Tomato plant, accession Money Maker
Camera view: bottom (45 deg); turntable rotation: 330 degrees
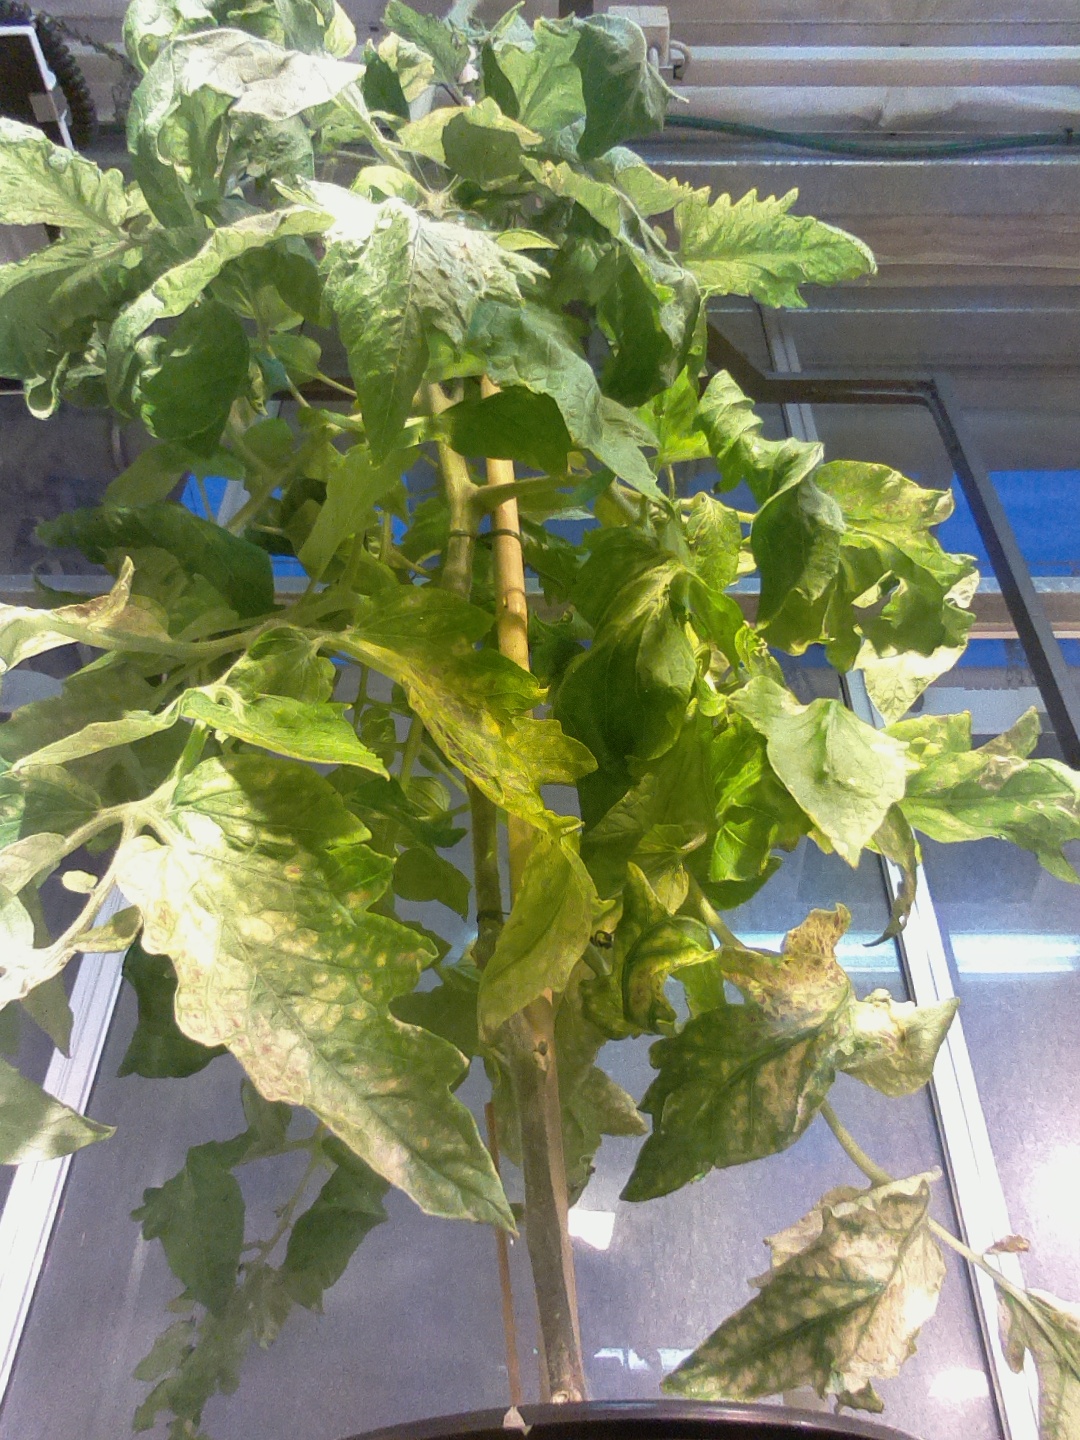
BBCH growth stage 77: 70%-80% of final fruit size